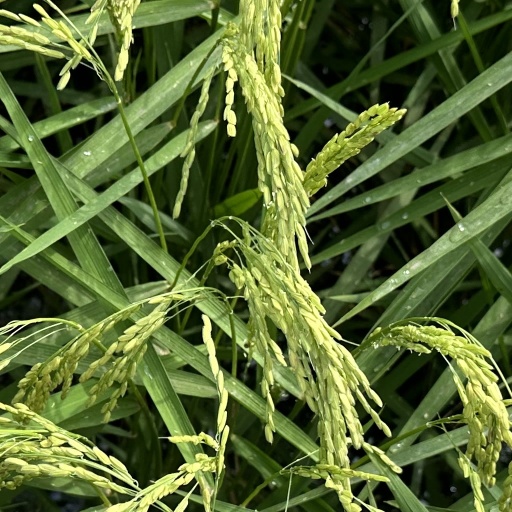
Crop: rice